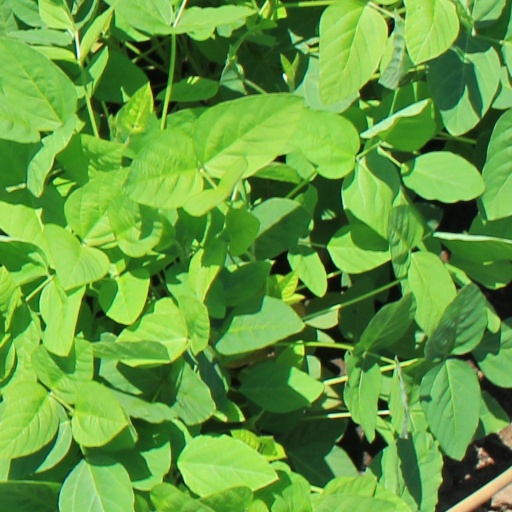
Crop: soybean